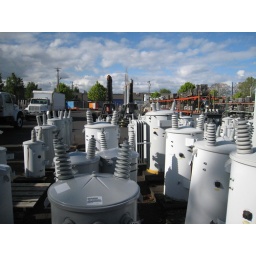
There's this scary, rickity old bridge above the train tracks on Holgate. The end.